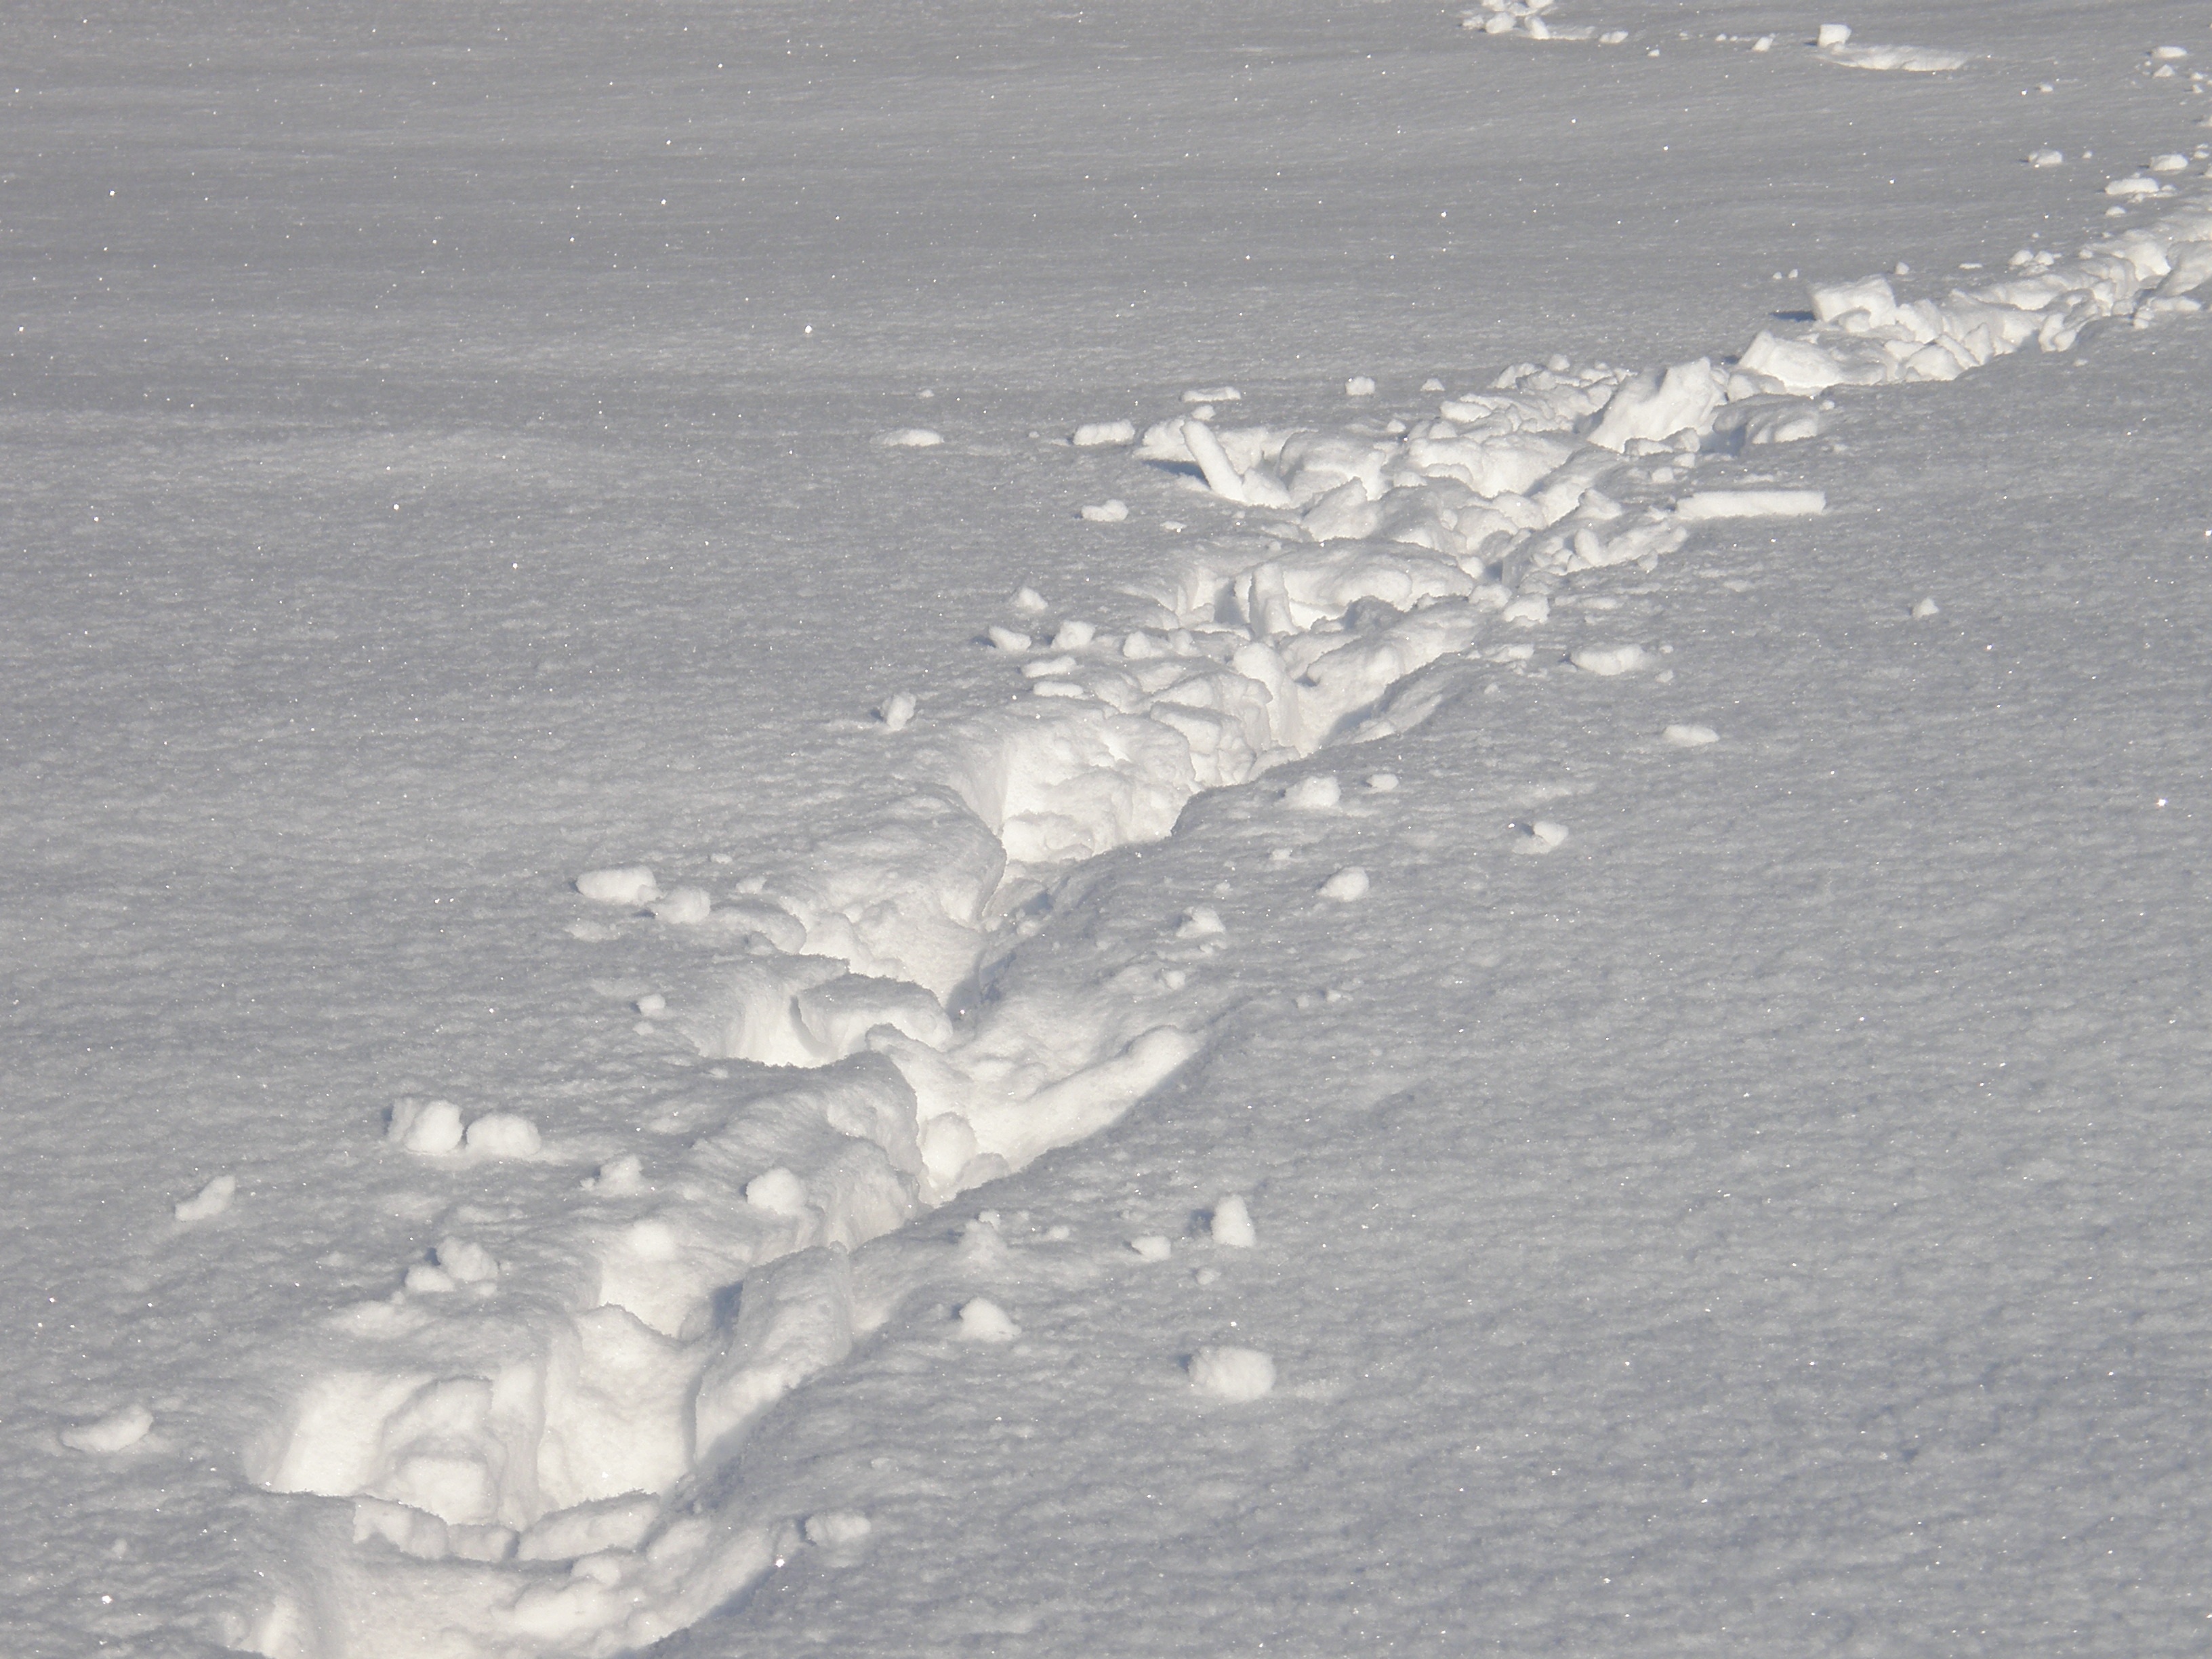
sea, sand, ocean, snow, winter, track, white, wave, ice, weather, arctic, footprints, blizzard, freezing, snow lane, tracks in the snow, arctic ocean, atmosphere of earth, geological phenomenon, wind wave